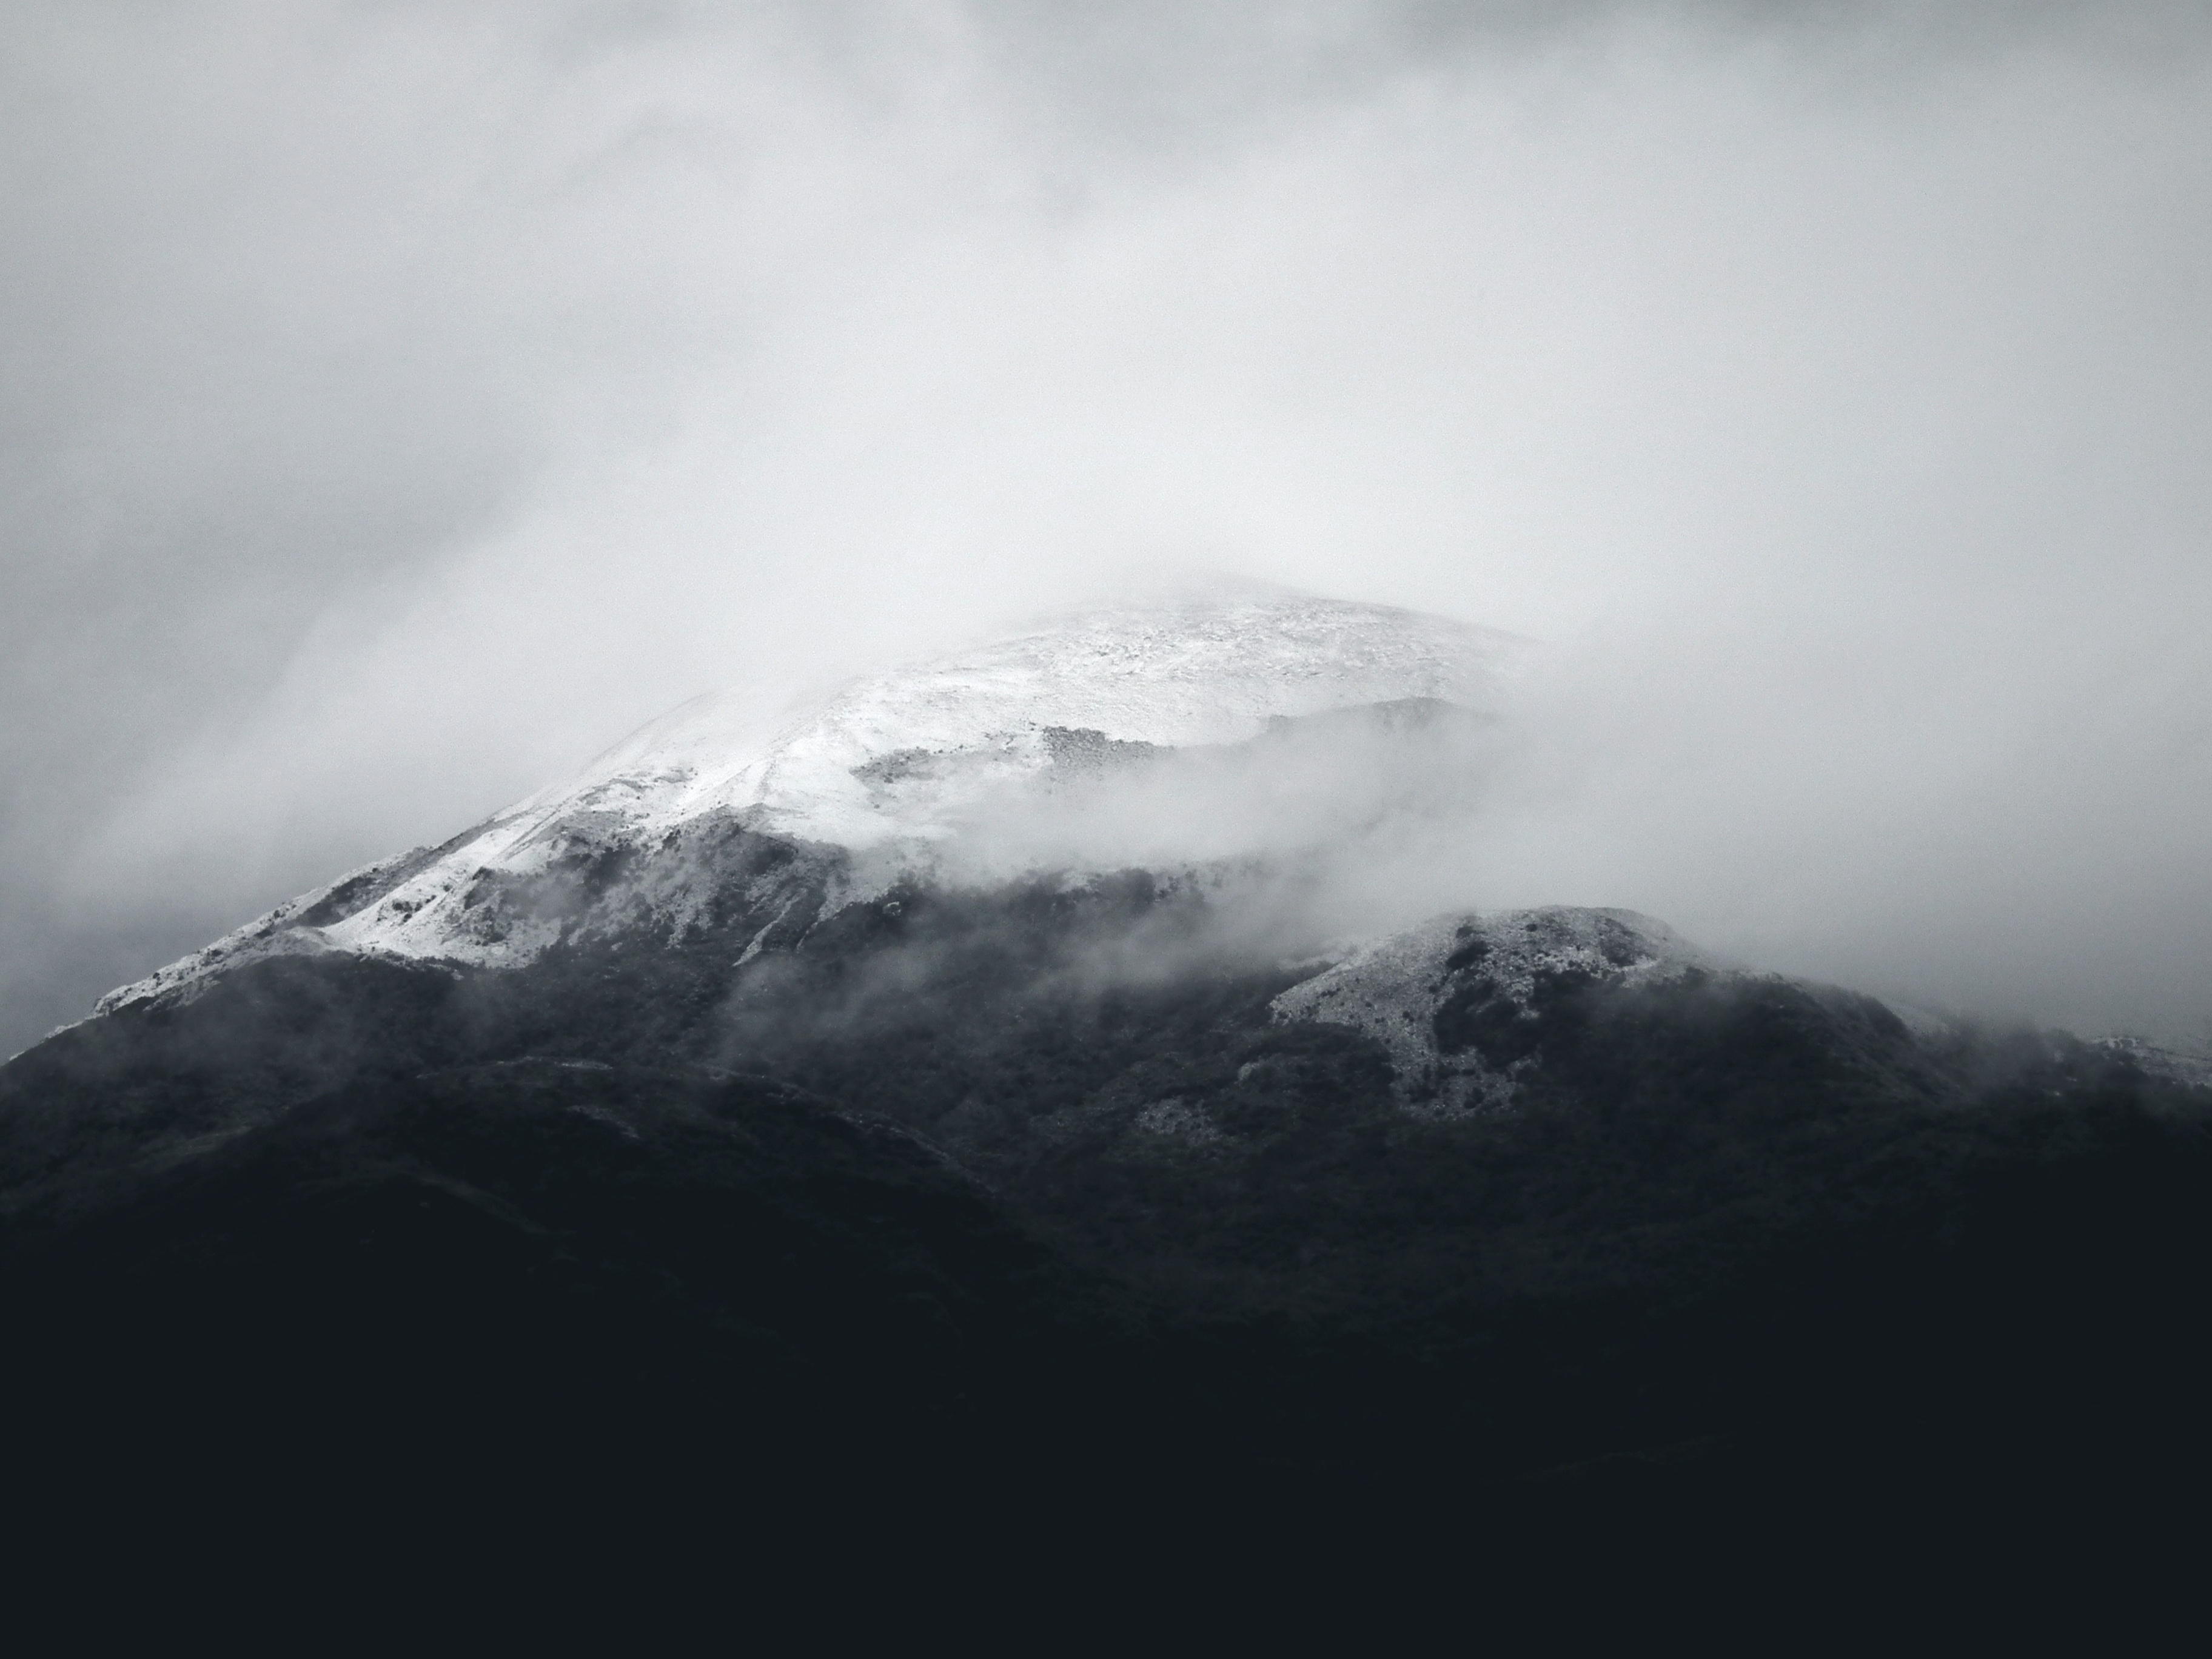
nature, mountain, snow, cloud, fog, mist, sunlight, hill, atmosphere, peak, mountain range, weather, summit, alps, landform, geographical feature, atmospheric phenomenon, mountainous landforms, geological phenomenon